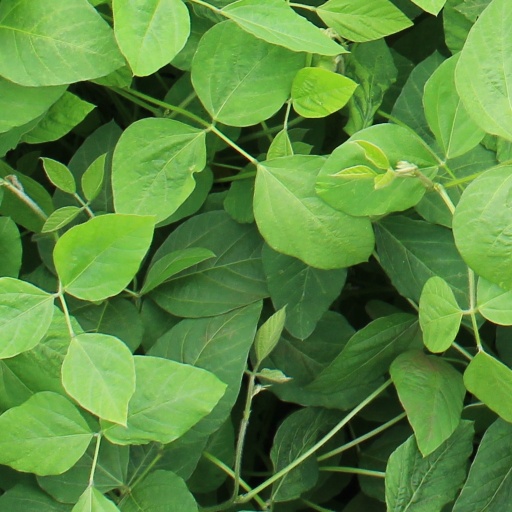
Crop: soybean